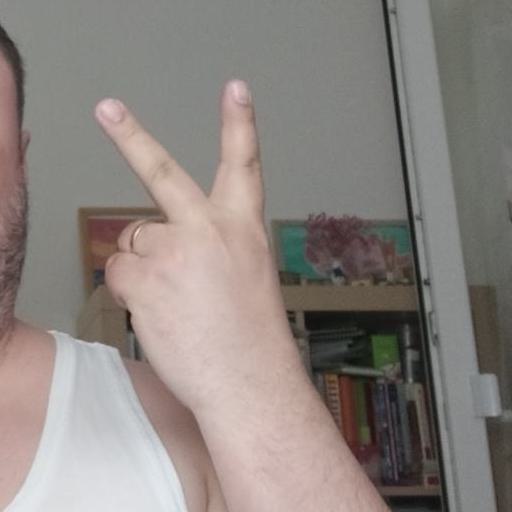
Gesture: peace_inverted